B. R. Ambedkar

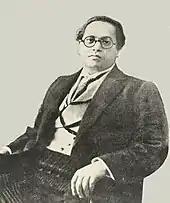

In 1913, at the age of 22, Ambedkar was awarded a Baroda State Scholarship of £11.50 (Sterling) per month for three years under a scheme established by Sayajirao Gaekwad III (Gaekwad of Baroda) that was designed to provide opportunities for postgraduate education at Columbia University in New York City. Soon after arriving there he settled in rooms at Livingston Hall with Naval Bhathena, a Parsi who was to be a lifelong friend. He passed his M.A. exam in June 1915, majoring in economics, and other subjects of Sociology, History, Philosophy and Anthropology. He presented a thesis, "Ancient Indian Commerce". Ambedkar was influenced by John Dewey and his work on democracy.